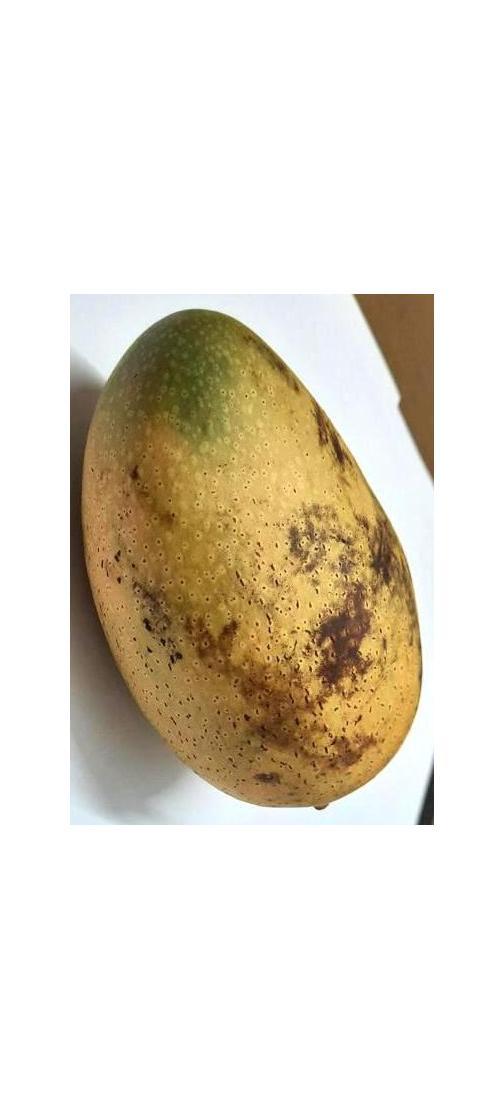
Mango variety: Ashshina Classic